The Bismarck Tribune

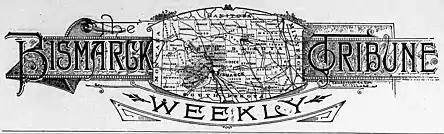
Bismarck Weekly Tribune nameplate, 1895

Founded in 1873 by Clement A. Lounsberry, the "Bismarck Tribune" published its first issue on July 11, 1873. It has been known as the "Bismarck Daily Tribune" (1881–1916) and "Bismarck Tri-Weekly Tribune" (1875–1881).